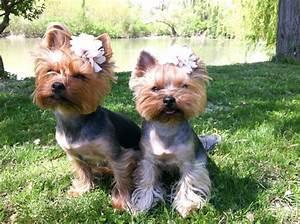
dog